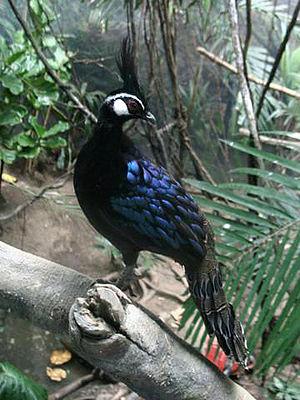
L'Éperonnier napoléon est une espèce d'oiseaux de la famille des Phasianidés. Ce faisan d'environ 50 cm est endémique des forêts du sud des Philippines.
Polyplectron est un genre d'oiseaux de la famille des Phasianidae.